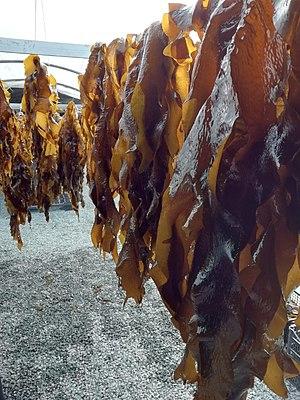
Séchage du WAKAME - Algues de l'Île de Ré